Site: brandenburg
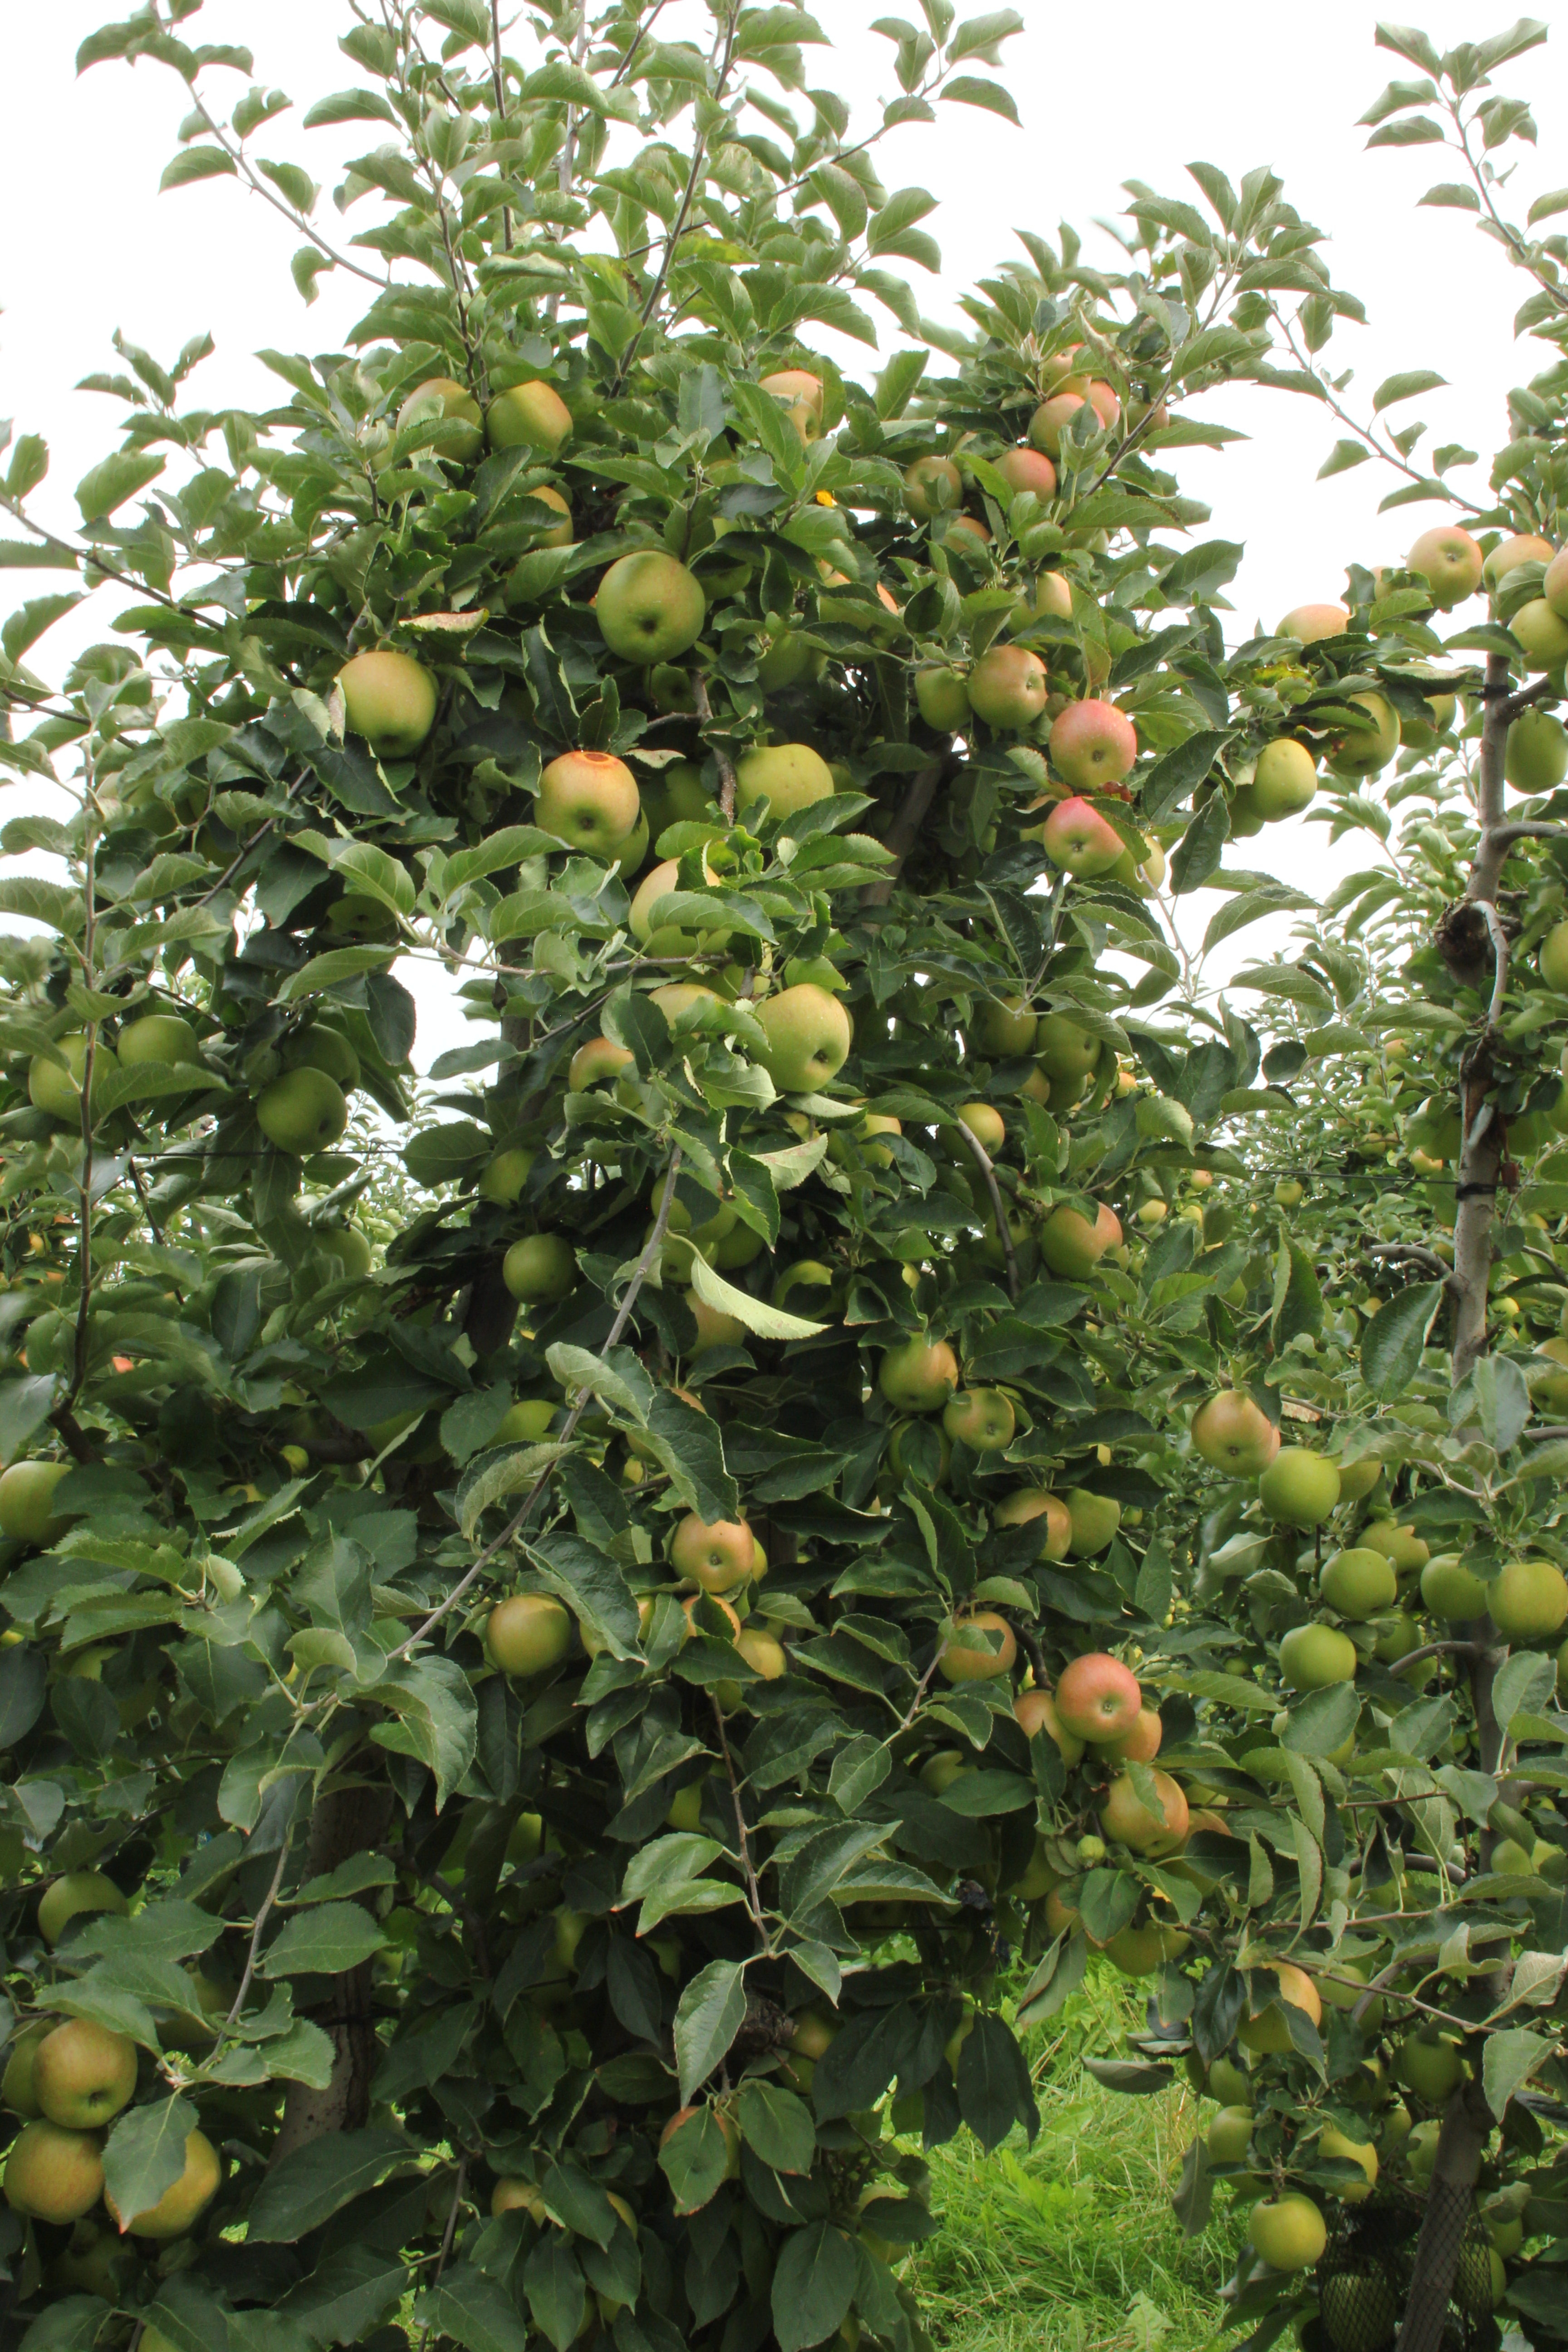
Growth stage (BBCH 87): Maturity of fruit and seed